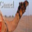
Label: camel